Dual language

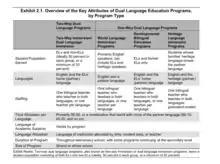
Overview of the Key Attributes of Dual Language Education Programs From U.S. Department of Education

The initiation of dual immersion programs in the United States is characterized by the coalescence of local politicians and community members. Coral Way Elementary, a K-8 school in Dade County, Florida, is cited as the first two-way bilingual school, beginning in 1963. The program was started by Cuban citizens who were seeking refuge in Florida from the Castro regime and believed that their children would eventually return to Cuban schools. Fourteen more dual language bilingual schools were started in Dade County during the 1960s. The Ecole Bilingue, a French/English school in Massachusetts, was formed around the same time . In 1968, the passing of the Bilingual Education Act served to address the reality that Limited English Proficient (LEP) students were in need of proper instructional support to achieve academic gains and, in turn, provided federal funding for primary language instruction in local school districts . The Lau v. Nichols ruling of 1974 further affirmed a student's right to educational opportunity via appropriate instructional services. Schools were now charged with the mission to implement programs suitable to the needs of their language minority students.